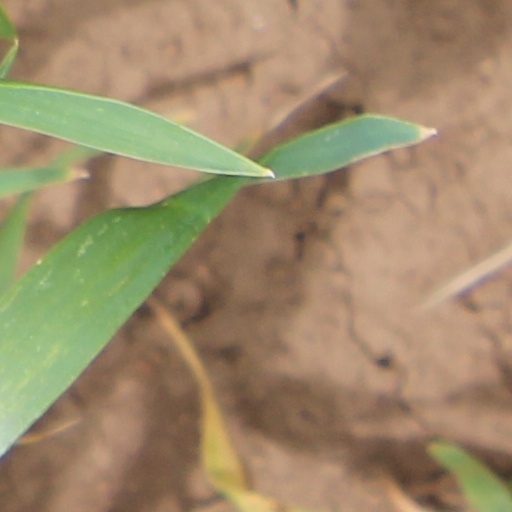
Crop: wheat